Mauricio De Vengoechea

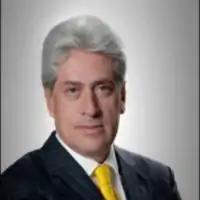
Mauricio De Vengoechea consultor politico

Mauricio De Vengoechea (born 1953 in Bogota, Colombia), is a political strategy consultant with De Vengeochea & Associates. He served as President of the Latin American Association of Political Consultants (ALACOP) from 1998 until 2000 and was elected as a vice-president of the International Association of Political Consultants in November 2015.